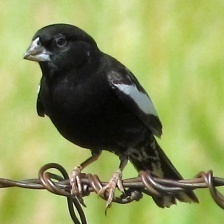
Species: LARK BUNTING
Scientific name: CALAMOSPIZA MELANOCORYS
ImageNet parent category: indigo_bunting